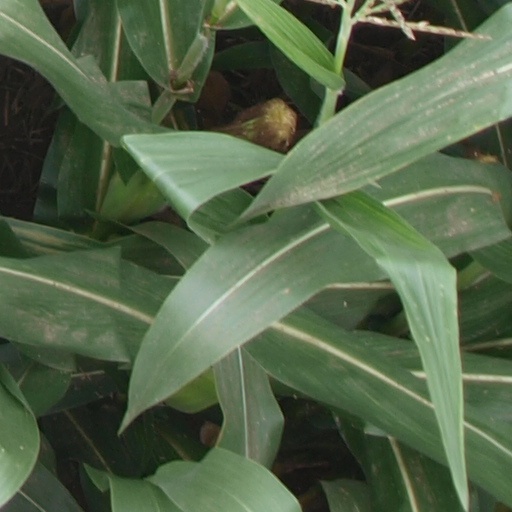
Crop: maize; corn